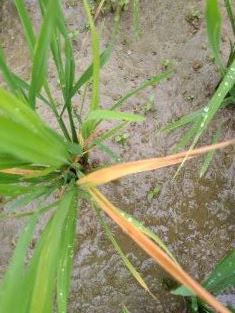
Disease: Tungro